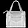
Label: Bag